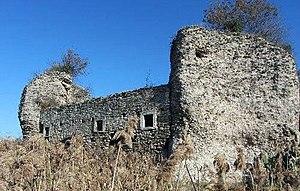
Albulae Aquae est un groupe de sources thermales situé à 6 kilomètres à l'ouest de Tivoli en Italie.